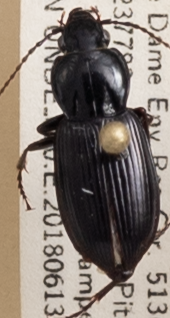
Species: Pterostichus mutus
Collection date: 2018-06-13
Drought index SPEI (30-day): -0.698
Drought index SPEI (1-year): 0.188
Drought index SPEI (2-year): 2.09